Shirley Bassey

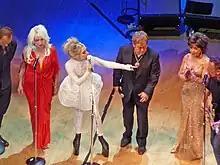
From left to right: Sting, Debbie Harry, Lady Gaga, Elton John, Bassey and Bruce Springsteen at Carnegie Hall in 2010

Bassey continued to perform at various high profile events. In 2001, she was principal artiste at the Duke of Edinburgh's 80th birthday celebration. On 3 June 2002, she was one of a line-up of artists including Elton John, Paul McCartney and Tom Jones who performed at the Queen's 50th Jubilee Party at Buckingham Palace.